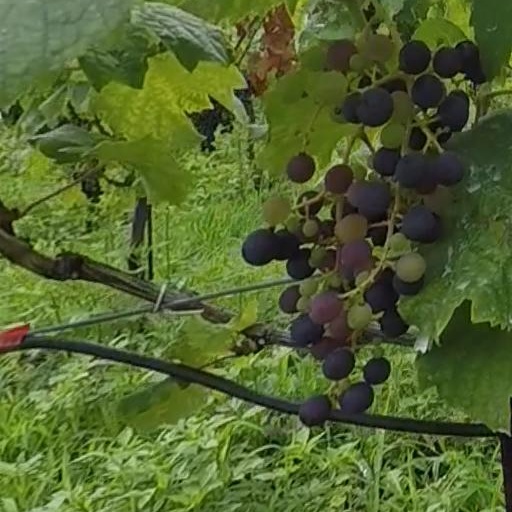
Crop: grape